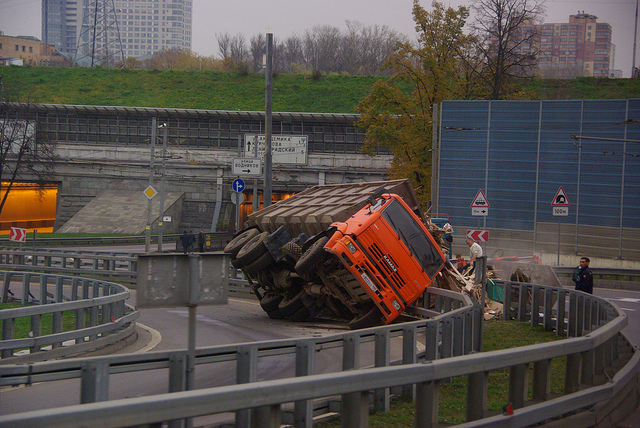
a truck tipped over next to a guard rail

A over turned truck on a city road.

A truck that is on its side near a rail.

A truck crashed against the railing on the side of a curved road.